Edmar Castañeda

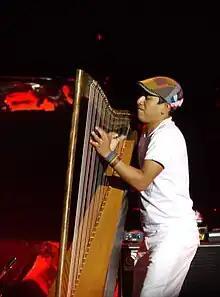
Edmar Castañeda at Marcus+ concert, 2011

Edmar Castañeda (born 1978) is a Colombian harpist. He performs his own compositions as well as tapping into native music of Colombia and Venezuela.